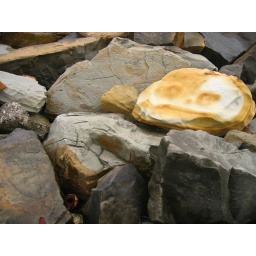
Part of the rock barrier at the coastal highway in Kota Kinabalu, Sabah.